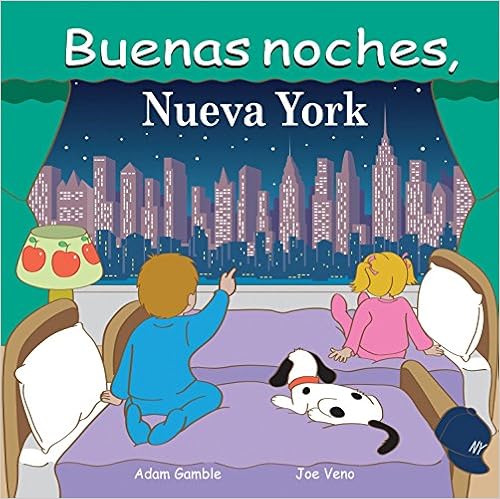
Buenas Noches, Nueva York (Spanish Edition)
Category: Books
About the Author Adam Gamble, is a writer, a photographer, and a publisher. He is the author of many books in the Good Night Books series, In the Footsteps of Thoreau, and A Public Betrayed. He lives in Sandwich, MA. Mark Jasper is the author of many books in the Good Night Our World series, The Cape Cod Christmas Cookbook, Haunted Cape Cod and the Islands, and Haunted Inns of New England. He lives in Sandwich, MA.Illustrator Joe Veno's artwork encompasses many areas, from children's books and games to multidimensional sculptures. He has illustrated many of the best-selling books in the Good Night Books series, including Good Night Boston, Good Night New York City, Good Night Chicago , and others.
Features: Buenas noches Nueva York features the Freedom Tower, Statue of Liberty, United Nations, Empire State Building, Bronx Zoo, Coney Island, Brooklyn Bridge, American Museum of Natural History, Broadway, skating at Rockefeller Center, Times Square, New York City firefighters and police, Staten Island ferry, hotdog carts, and more. The exciting and enriching board book captures the true essence of New York City. Young readers embark on a thrilling cab ride around the Big Apple, discovering the most famous sights and attractions this dynamic city has to offer.This book is part of the bestselling Good Night Our World series, which includes hundreds of titles exploring iconic locations and exciting, child-friendly themes.Many of North America’s most beloved regions are artfully celebrated in these board books designed to soothe children before bedtime while instilling an early appreciation for North America's natural and cultural wonders. Each book stars a multicultural group of people visiting the featured area’s attractions as rhythmic language guides children through the passage of both a single day and the four seasons while saluting the iconic aspects of each place.